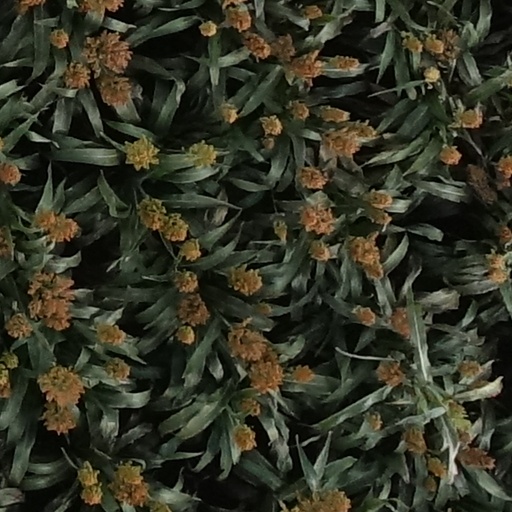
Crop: sorghum